Émile Lessore

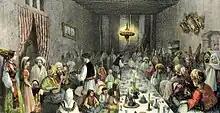
"Jewish Feast" in Algeria, from his 1835 book

Lessore first studied under Jean Auguste Dominique Ingres, which led to his first exhibit in the Paris Salon at age 26. At that time, it was unusual for someone so young to have a painting exhibit in official art exhibition of the Académie des Beaux-Arts. Over the next twenty years, his paintings sold well. In 1835 he published, with William Wyld, "Voyage pittoresque dans la Régence d’Alger" (Paris, Charles Motte, 1835).